List of minor Star Trek: The Next Generation characters

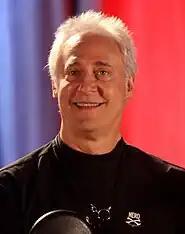
Brent Spiner portrays Data and his evil 'twin brother', Lore

Lore's body parts were discovered in Soong's lab in the episode "Datalore", and he was rebuilt and reactivated. Although Lore initially appeared as inquisitive and harmless as Data, his true nature was gradually revealed during the episode. Lore secretly contacts the Crystalline Entity again, offering it the crew of the USS "Enterprise" as sustenance. However, Data foils his plans and transports Lore into space before the Crystalline Entity can attack, saving the ship.